Néstor Araujo

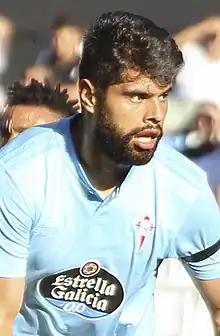
Araujo with Celta in 2018

Néstor Alejandro Araujo Razo (born 29 August 1991) is a Mexican professional footballer who plays as a centre-back for Liga MX club América. He is an Olympic gold medalist.